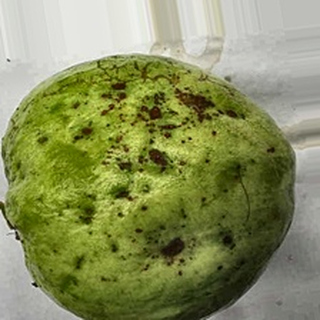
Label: guava_anthracnose